Triumph Over Evil

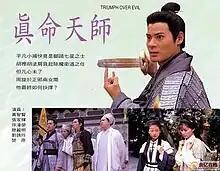

Triumph Over Evil is a 1997 Hong Kong period serial drama produced by TVB and starring Ben Wong in his first leading role and co-starring Nick Cheung and Hilary Tsui.